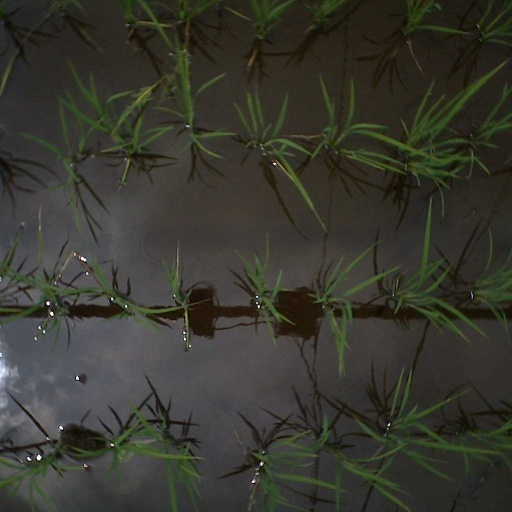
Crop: rice